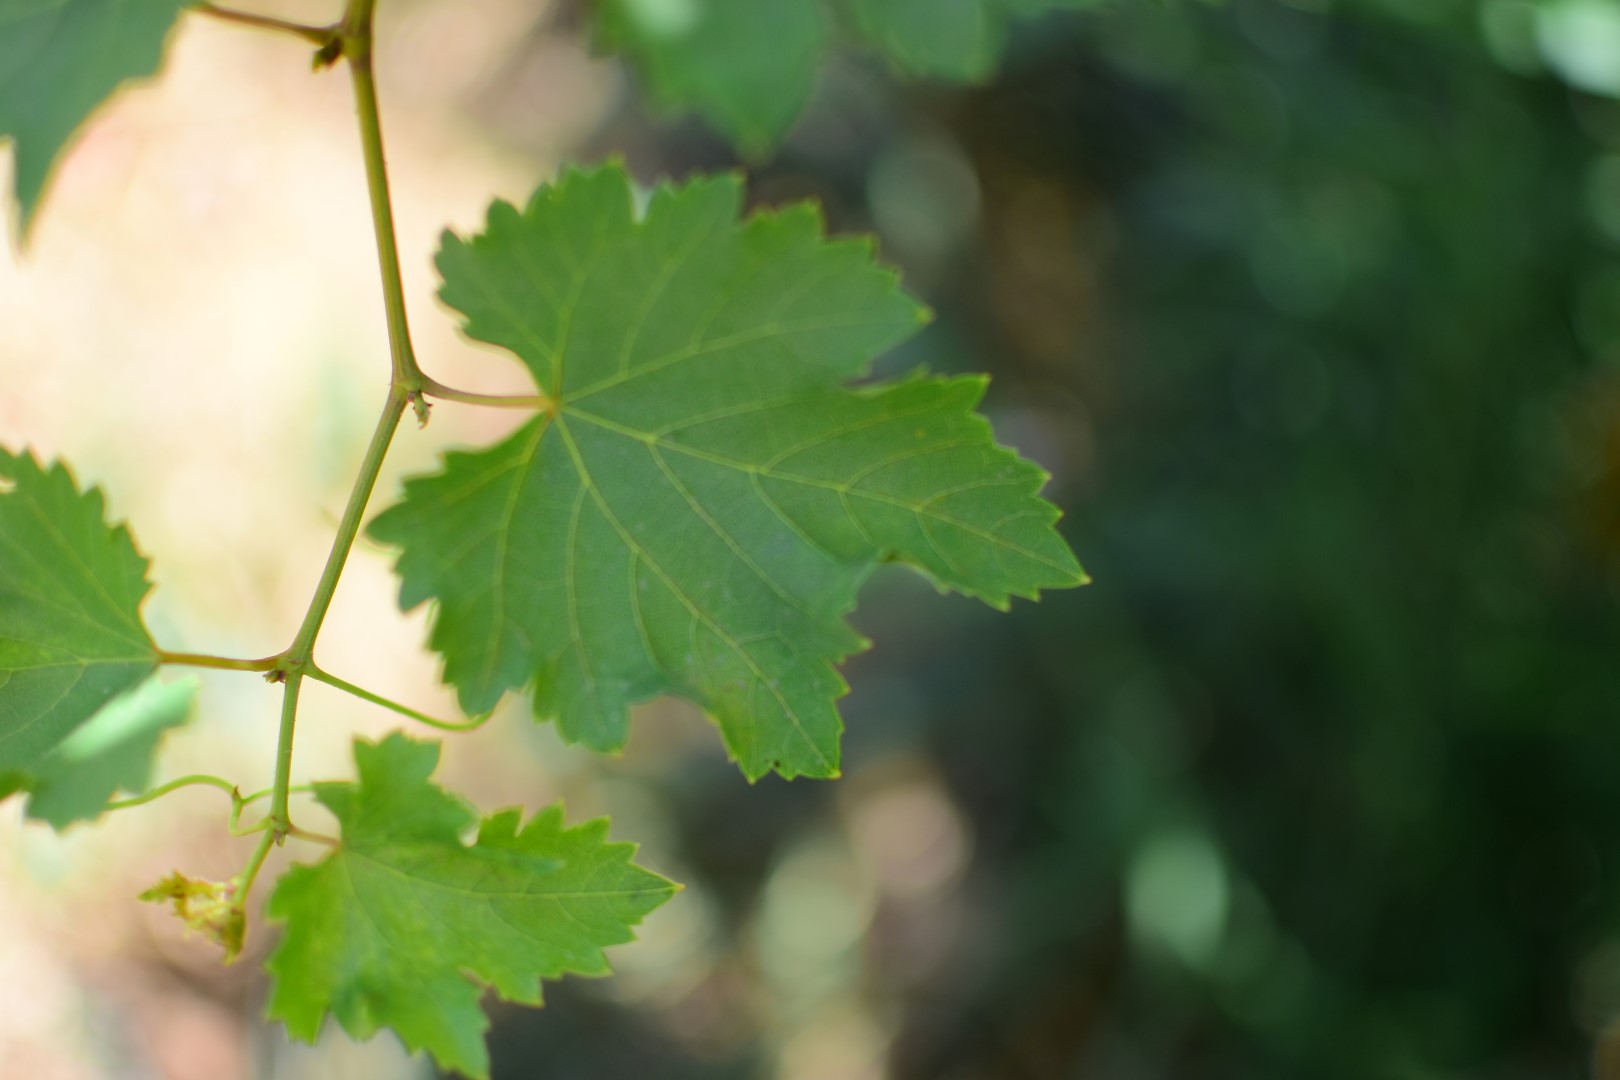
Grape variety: Frinsi